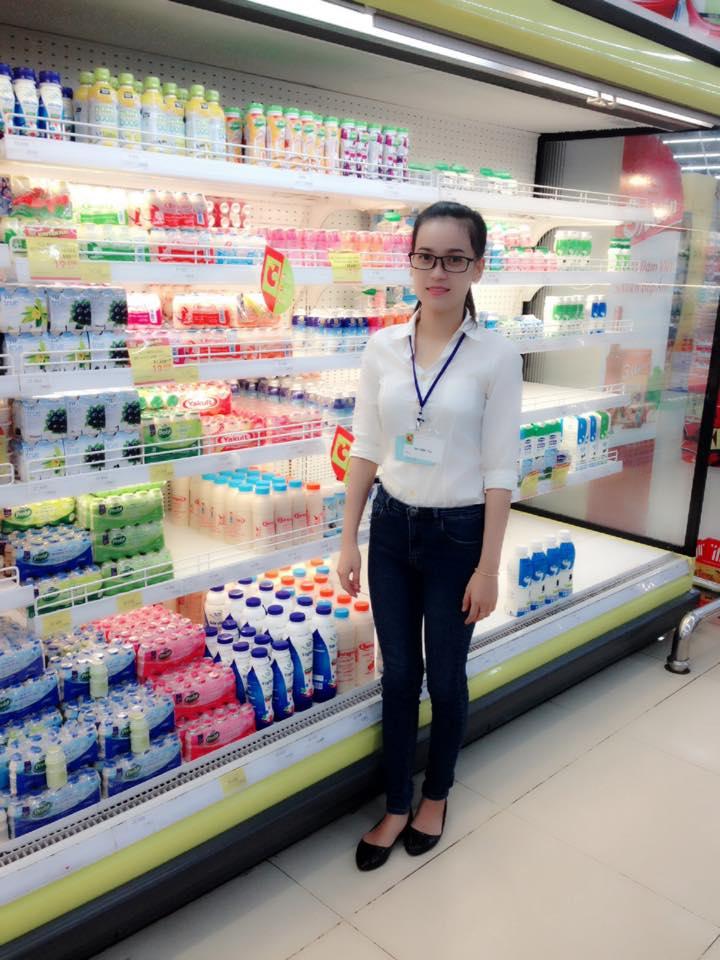
có một cô gái đeo kính đang đứng bên quầy hàng sữa